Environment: real
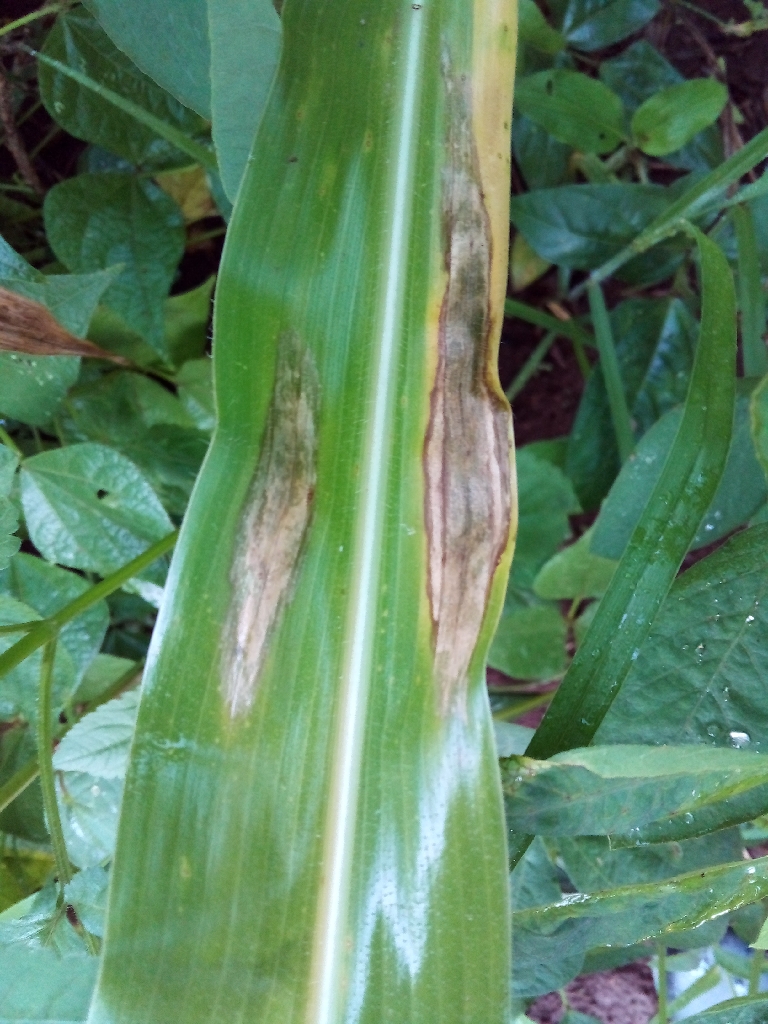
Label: northern_corn_leaf_blight